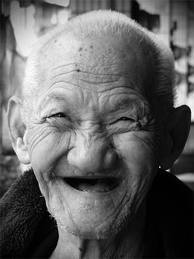
Portrait style: Real Portrait